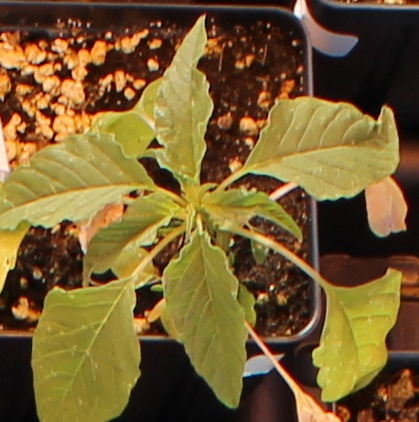
Label: Palmer Amaranth